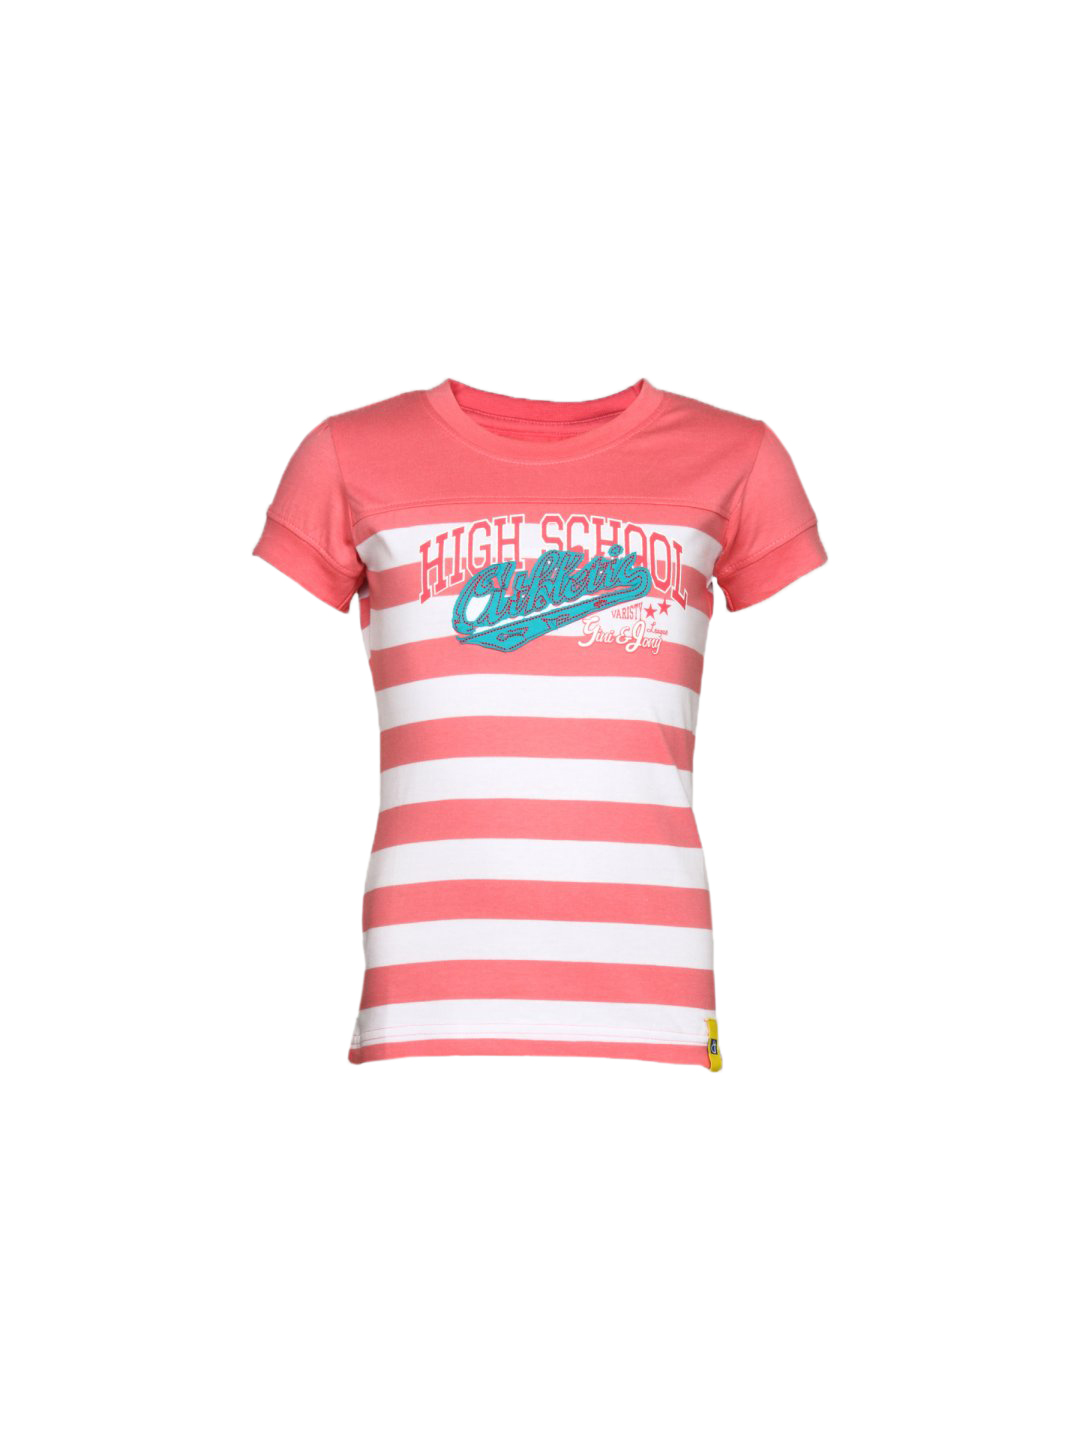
Gini and Jony Girl's Gloria White Peach Kidswear
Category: Apparel / Topwear / Tops
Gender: Women
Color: White
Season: Summer 2011
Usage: Casual